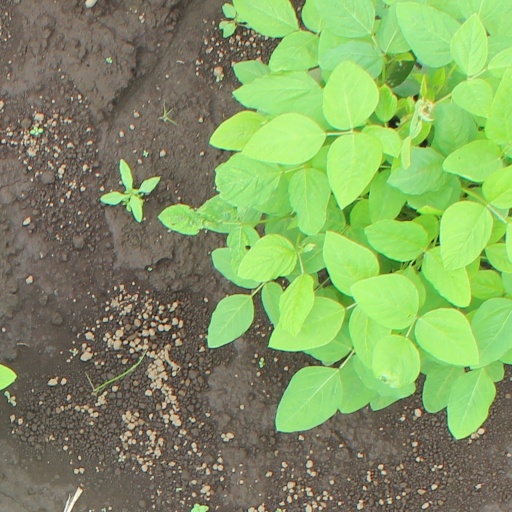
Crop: soybean